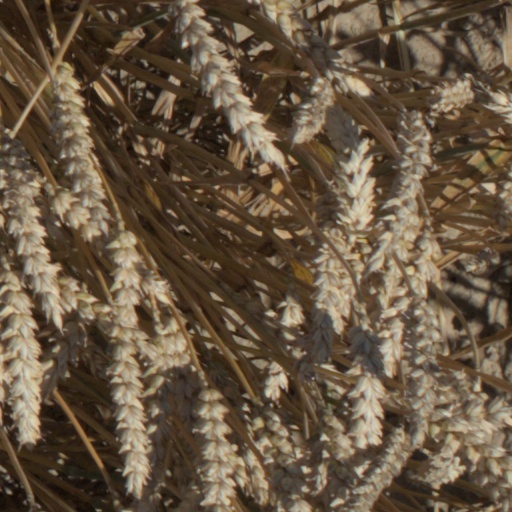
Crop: wheat